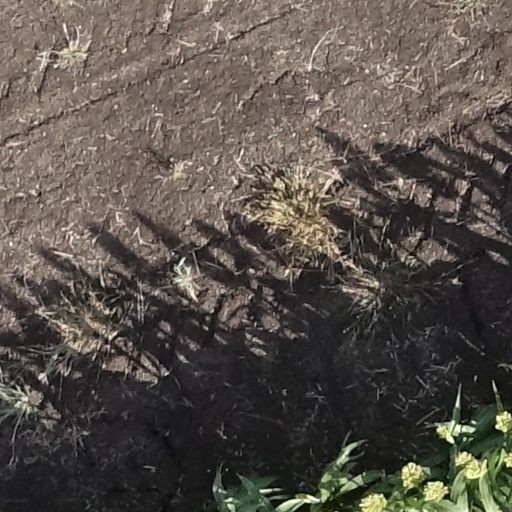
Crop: sorghum